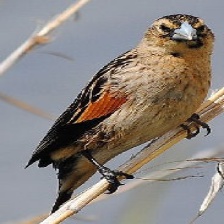
Species: FAN TAILED WIDOW
Scientific name: EUPLECTES AXILLARIS